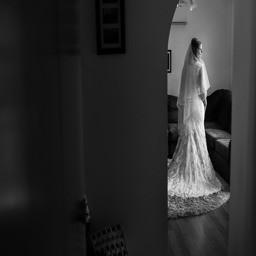
a bride poses for a photography on her wedding day